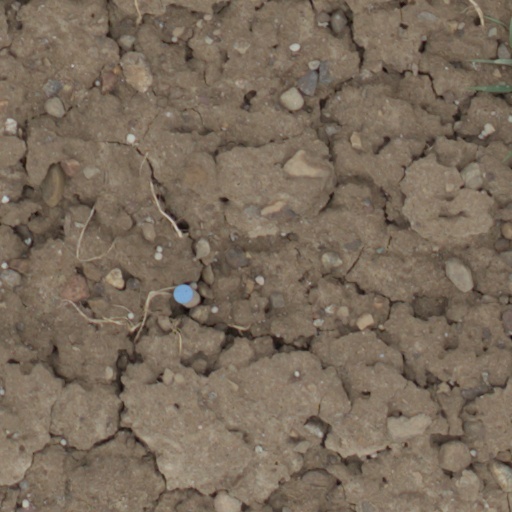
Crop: wheat